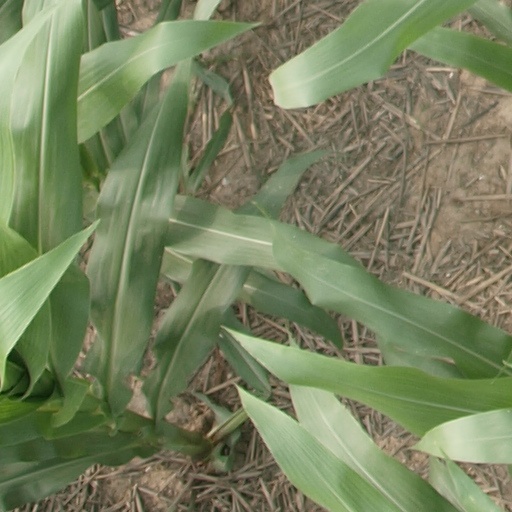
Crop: maize; corn